Mastodonsaurus

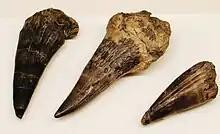
"Mastodonsaurus giganteus" fangs

The exact number of vertebrae in the skeleton is still not known but recent research shows that "Mastodonsaurus" had about 28 trunk vertebrae and a relatively long tail, revised from the squat body shape and short tail assumed in earlier reconstructions. The total length of the largest individuals is about . Isolated teeth up to 14 cm (6 in) long indicate that old individuals grew even larger.